Marco Zoppo

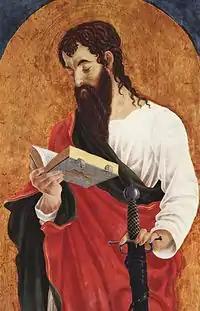
"Image of Saint Paul"

Marco Zoppo (1433 – 19 February 1498) was an Italian painter of the Renaissance period, active mainly in Bologna.